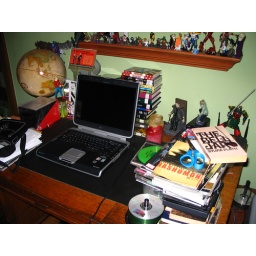
A shot of the laptop in my office with toys and stacks of books